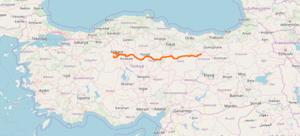
La route européenne 88 est une route reliant Ankara à Refahiye.